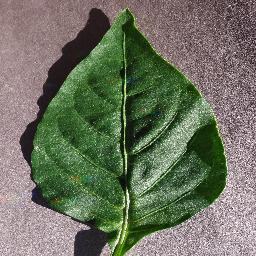
Label: Pepper,_bell___healthy